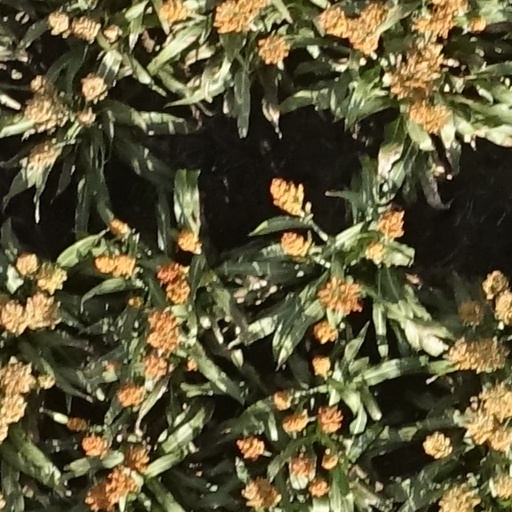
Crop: sorghum